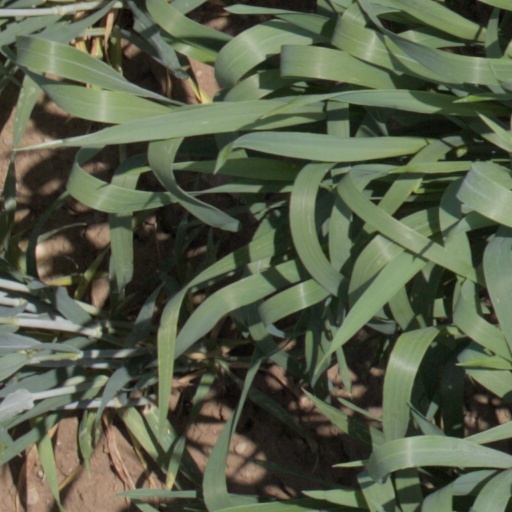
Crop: wheat